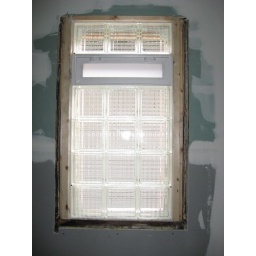
replacement window in bathroom #2